The Hump

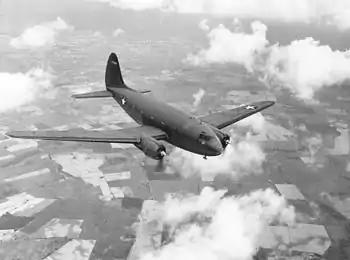
Curtiss C-46 Commando

Tate was immediately and severely handicapped when the best pilots and 12 aircraft of the airlift went west to Egypt with Brereton on 26 June. Despite the use of the 1st Ferrying Group, the buildup of the airlift grew very slowly during the summer monsoon. Overuse of the small number of aircraft available, spotty maintenance, and a lack of spare parts led to numerous groundings until overhauls could be effected. In particular the lack of replacement tires and spare engines held down operations even after eight of the C-47s sent to the Middle East returned in August. For a short time engines intended for P-43 fighters of the Chinese Air Force were adapted for use on C-47s, but the supply of those proved small.